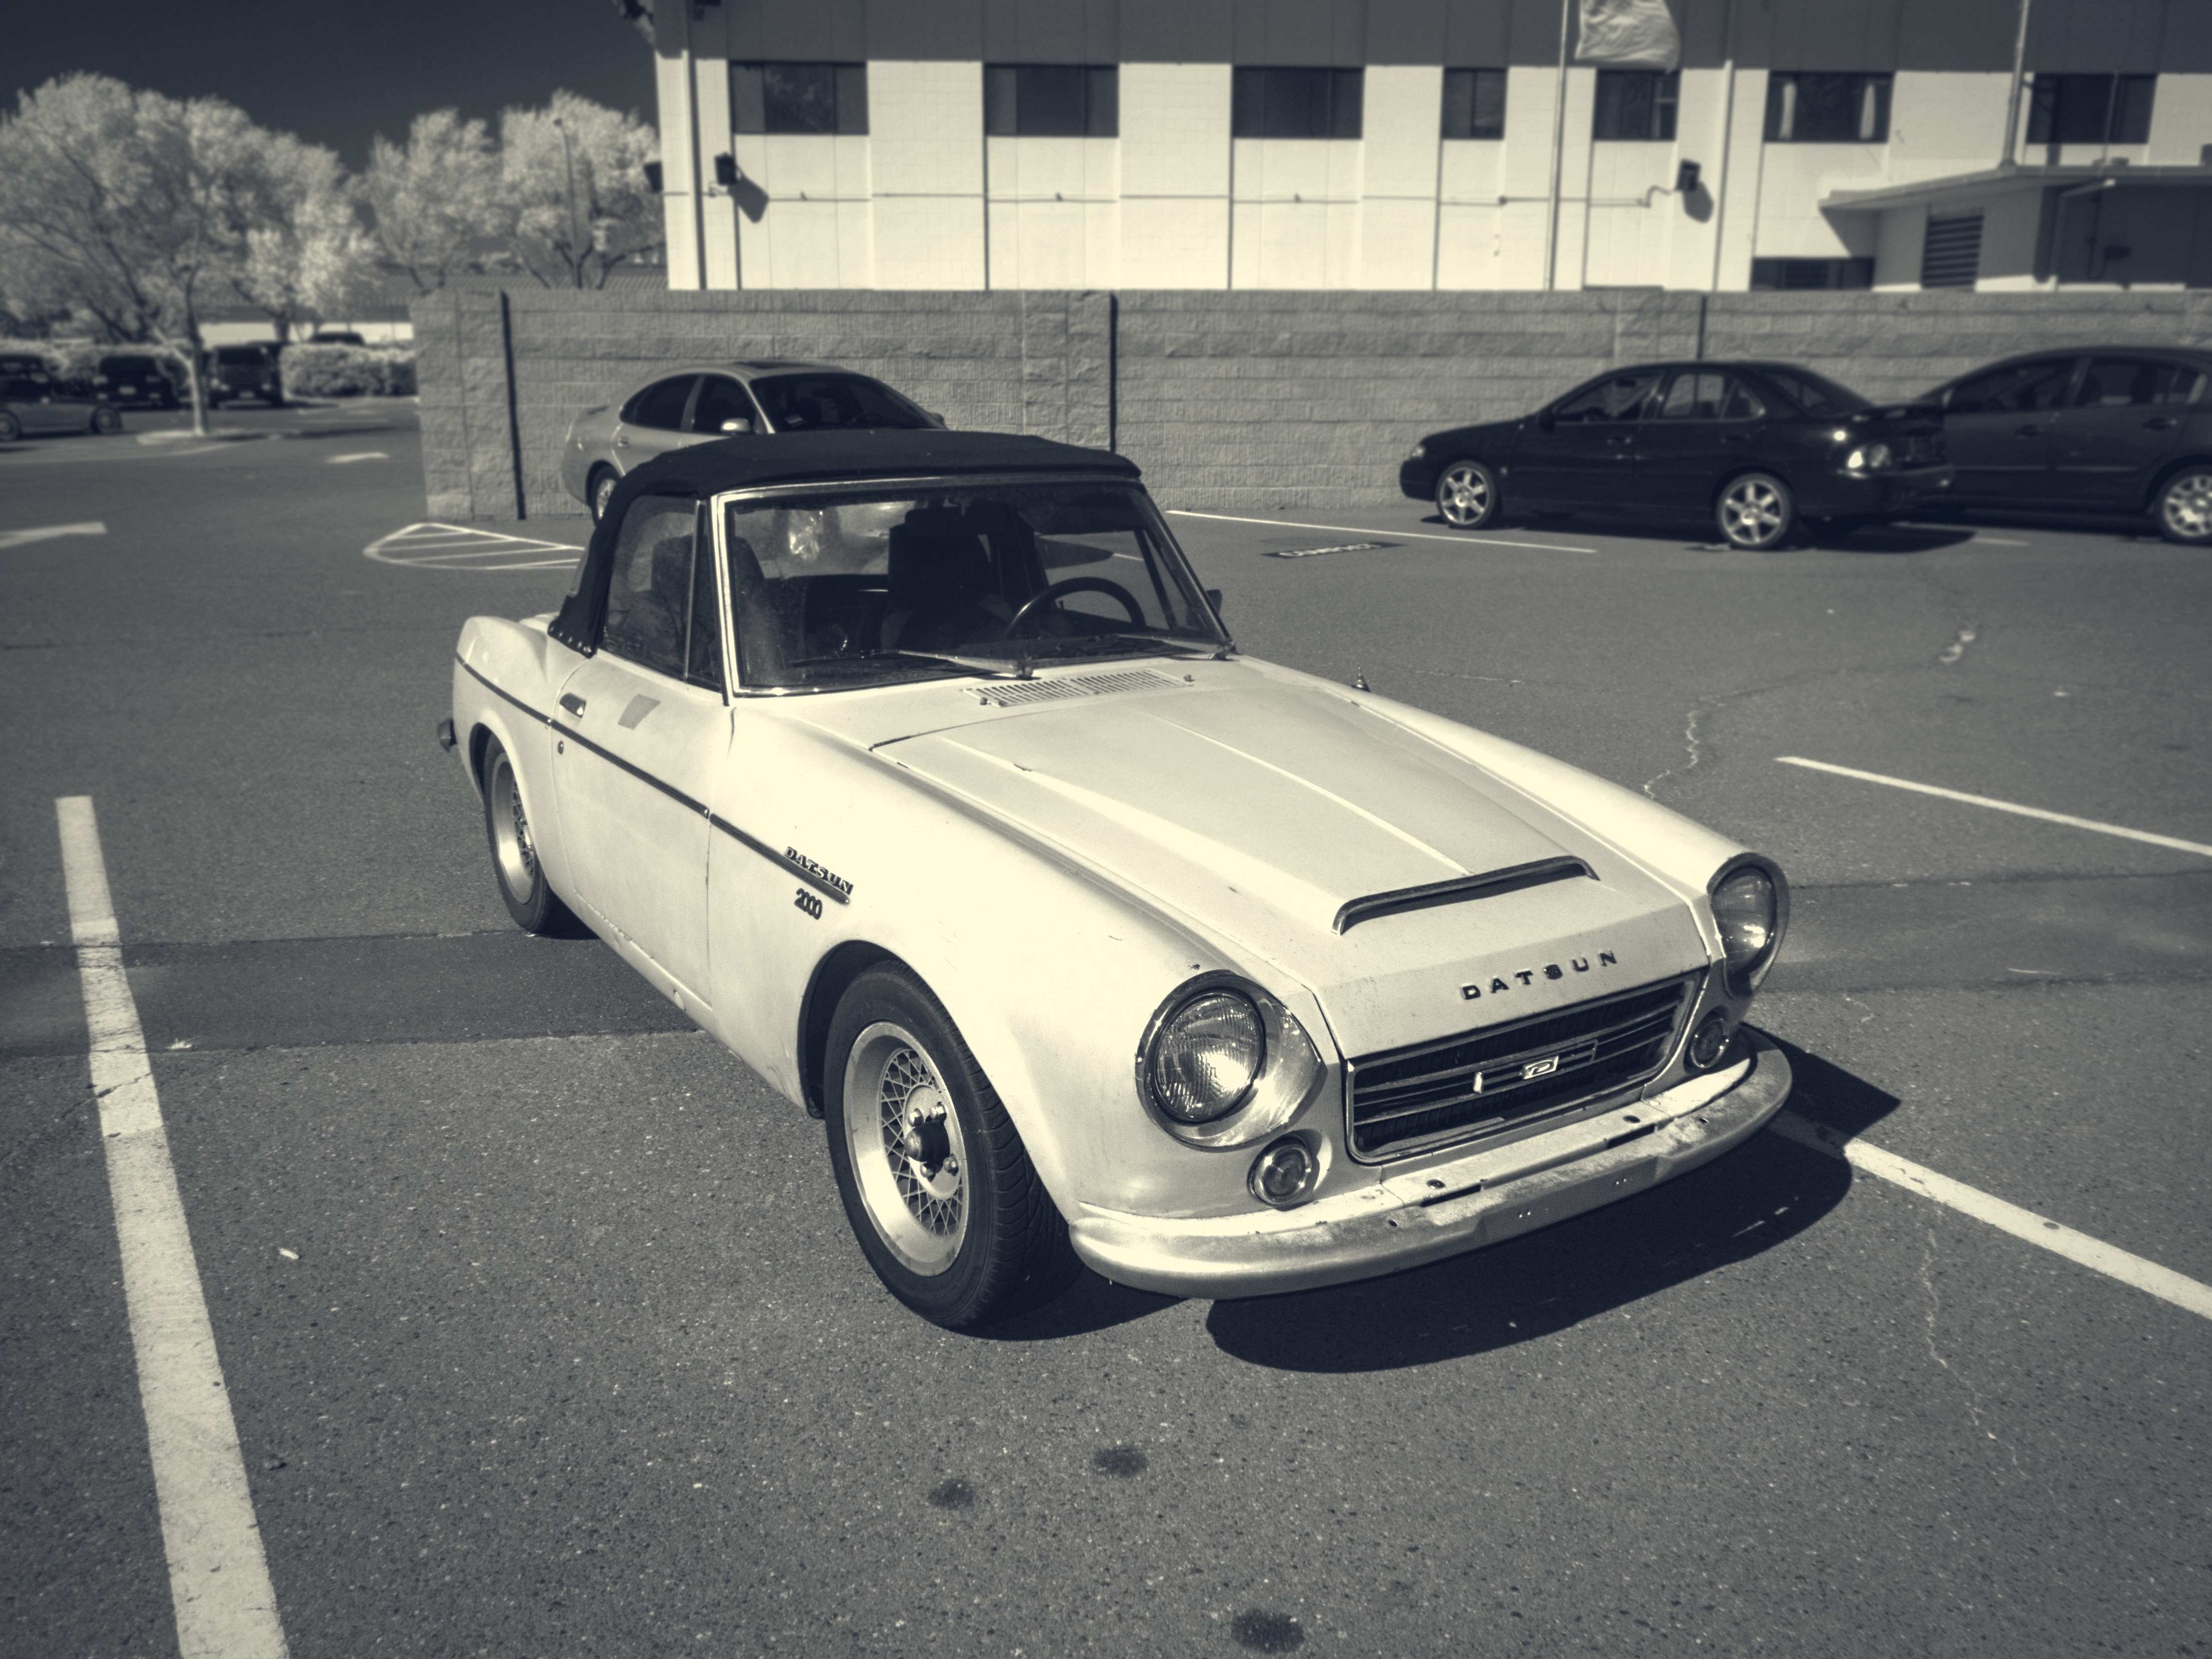
car, vehicle, sports car, vintage car, sedan, classic, convertible, datsun, antique car, datsun2000, datsunroadster, land vehicle, automobile make, automotive exterior, compact car, automotive design, datsun roadster